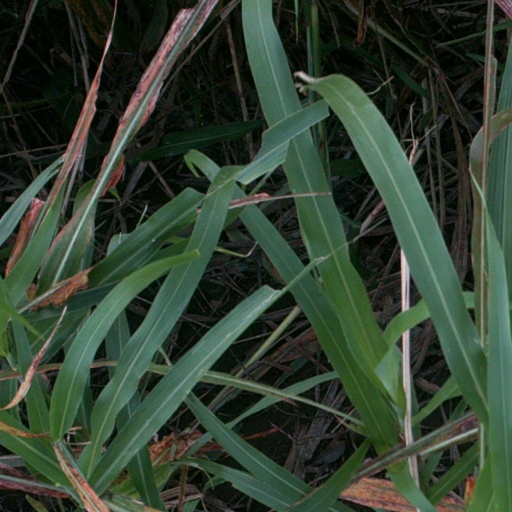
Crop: sorghum